Auston Trusty

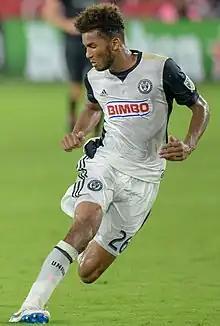
Trusty with the Philadelphia Union in 2018

Auston Levi-Jesaiah Trusty (born August 12, 1998) is an American professional soccer player who plays as a center-back or left-back for club Celtic and the United States national team.